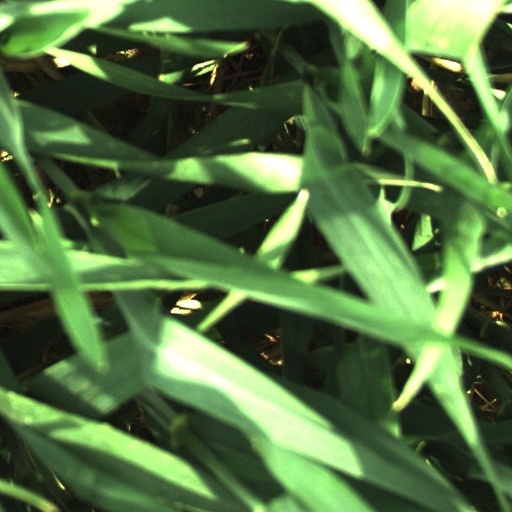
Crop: wheat